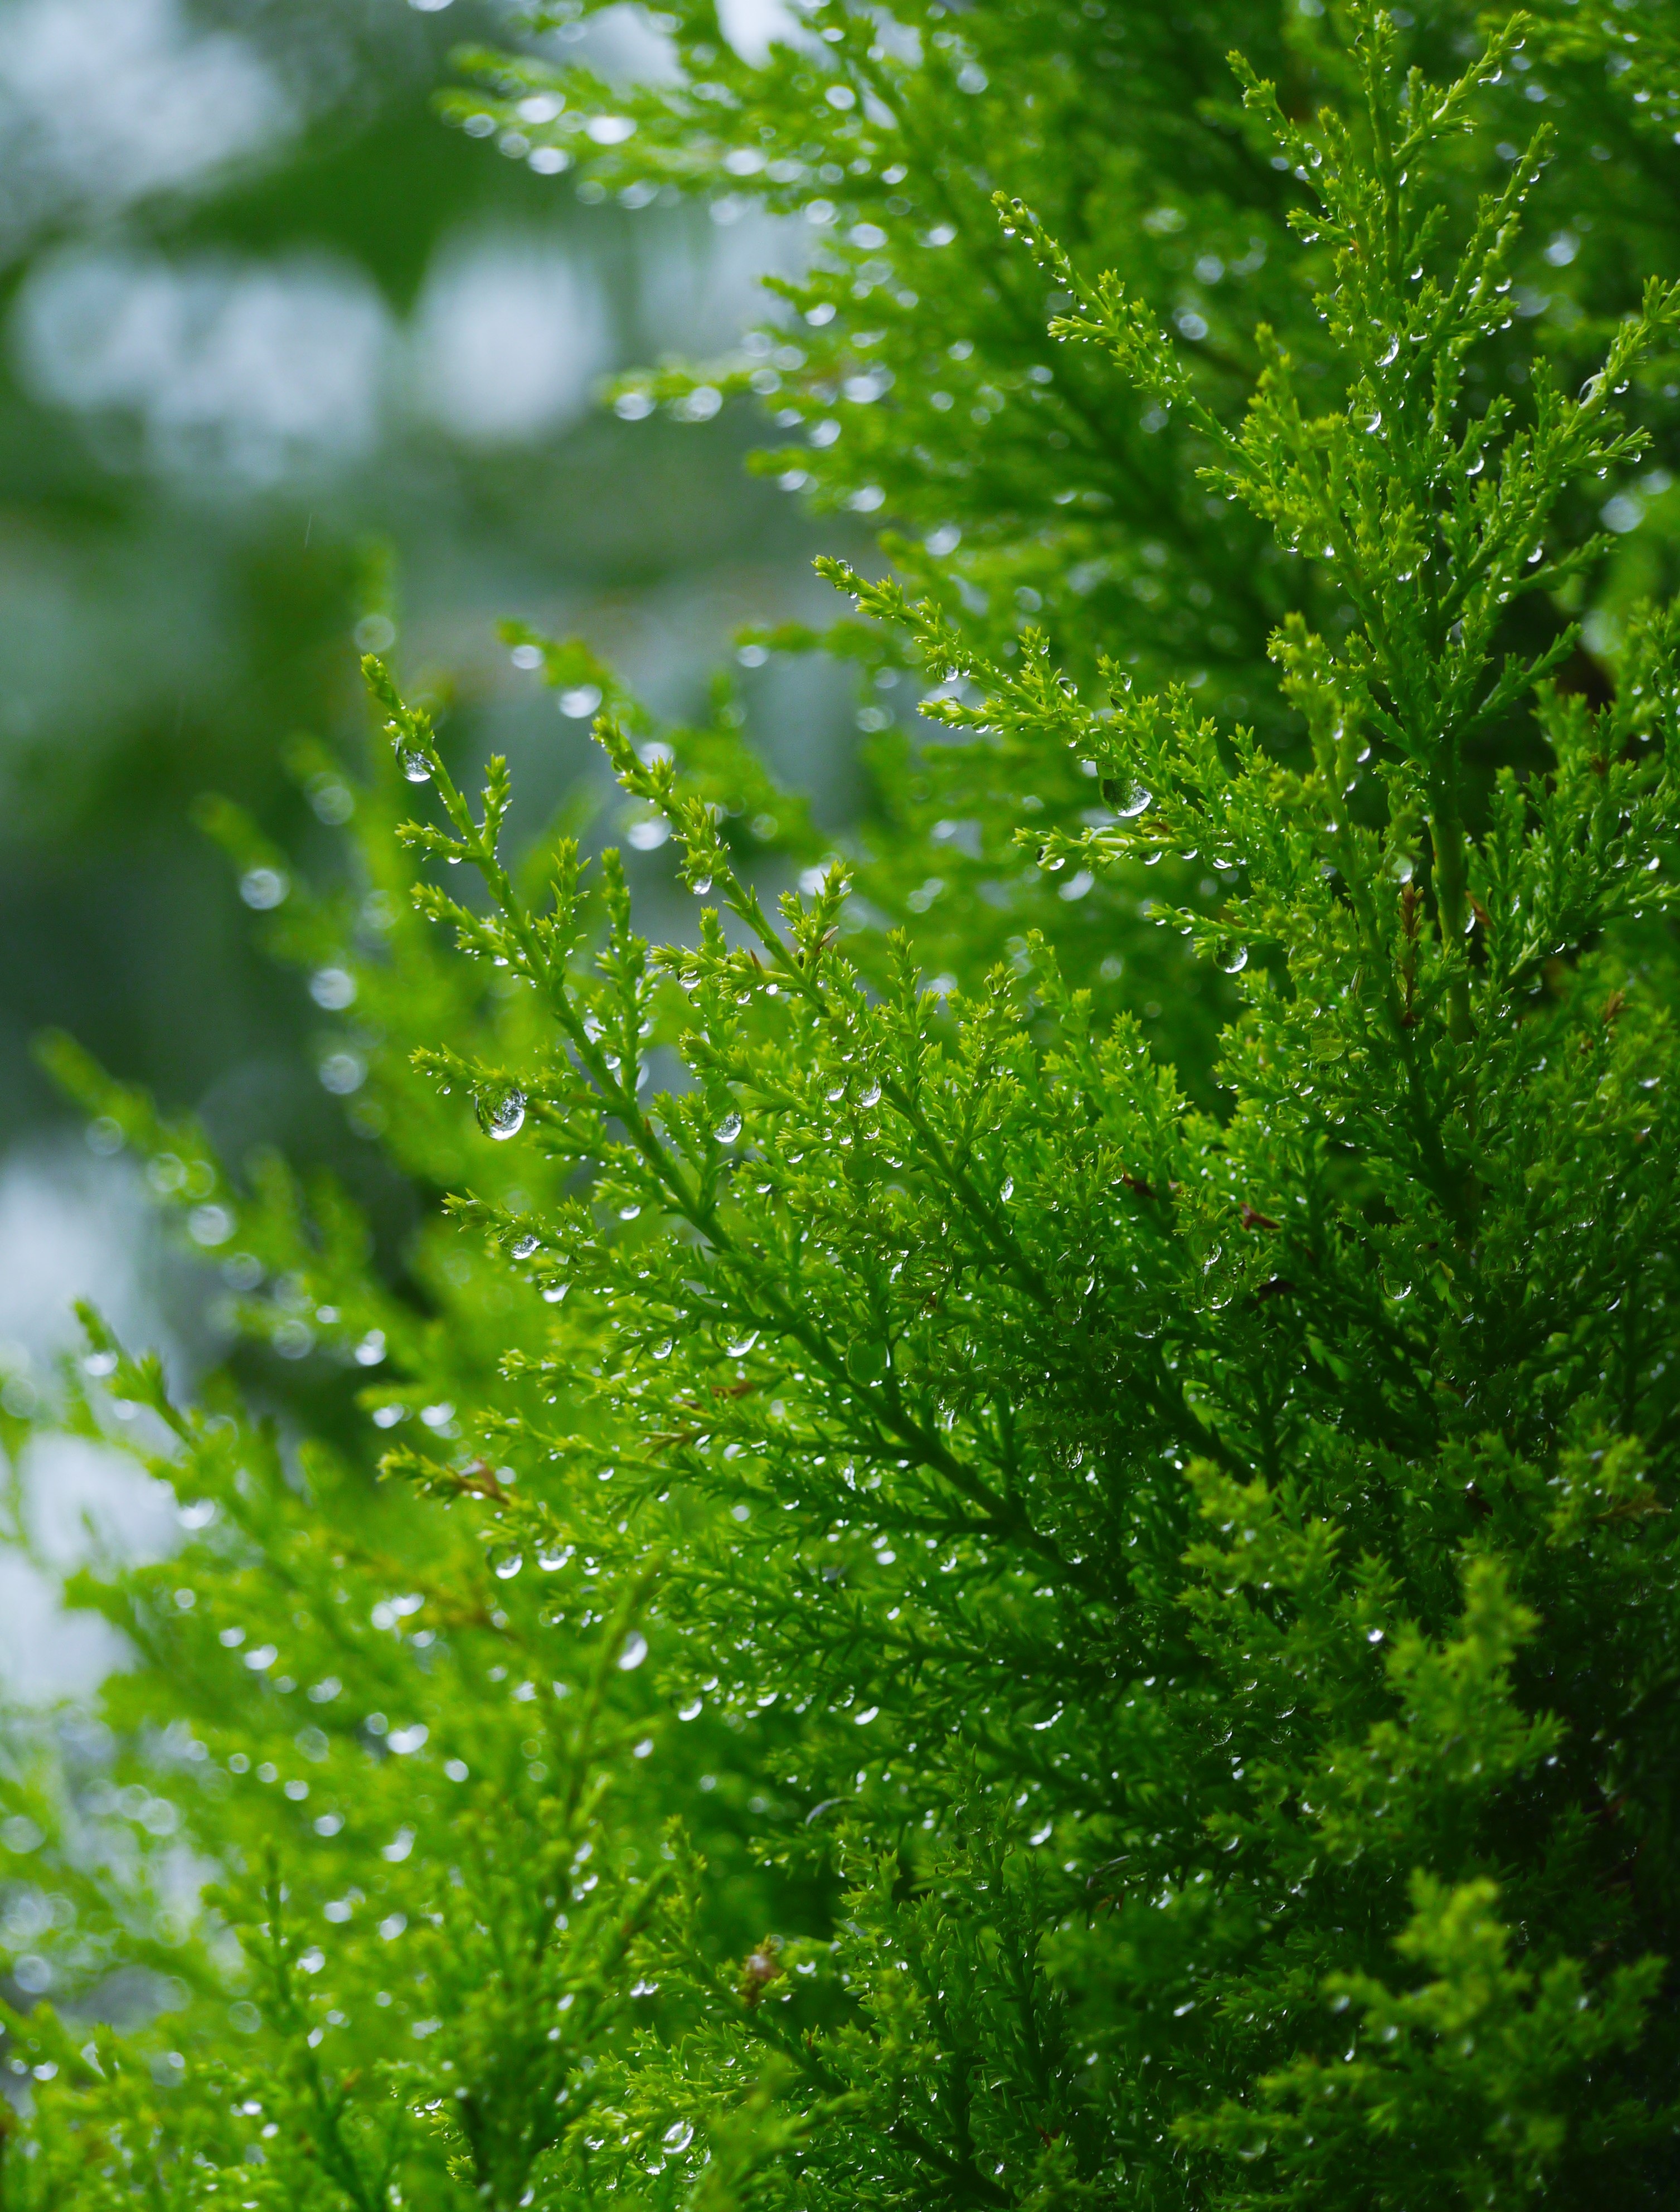
tree, grass, branch, plant, wood, rain, leaf, flower, moss, green, herb, evergreen, botany, garden, japan, fir, shrub, drop of water, larch, ecosystem, yokosuka, arboretum, young and vivacious, otsu, grass family, woody plant, temperate coniferous forest, land plant, ferns and horsetails